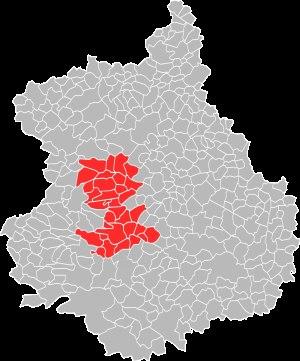
Illiers-Combray est une commune française située dans le département d'Eure-et-Loir en région Centre-Val de Loire.